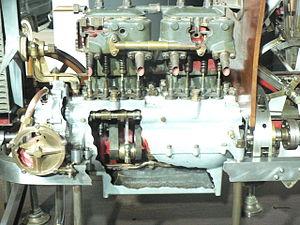
Moteur de Dion-Bouton année 1908, Mondial de l automobile de Paris (October 2006)
De Dion-Bouton est un constructeur français d'automobiles de qualité, d'autorails et de moteurs de la fin du XIXᵉ siècle et du début du XXᵉ siècle fondé en 1883 par Jules-Albert de Dion, Georges Bouton et Charles-Armand Trépardoux.